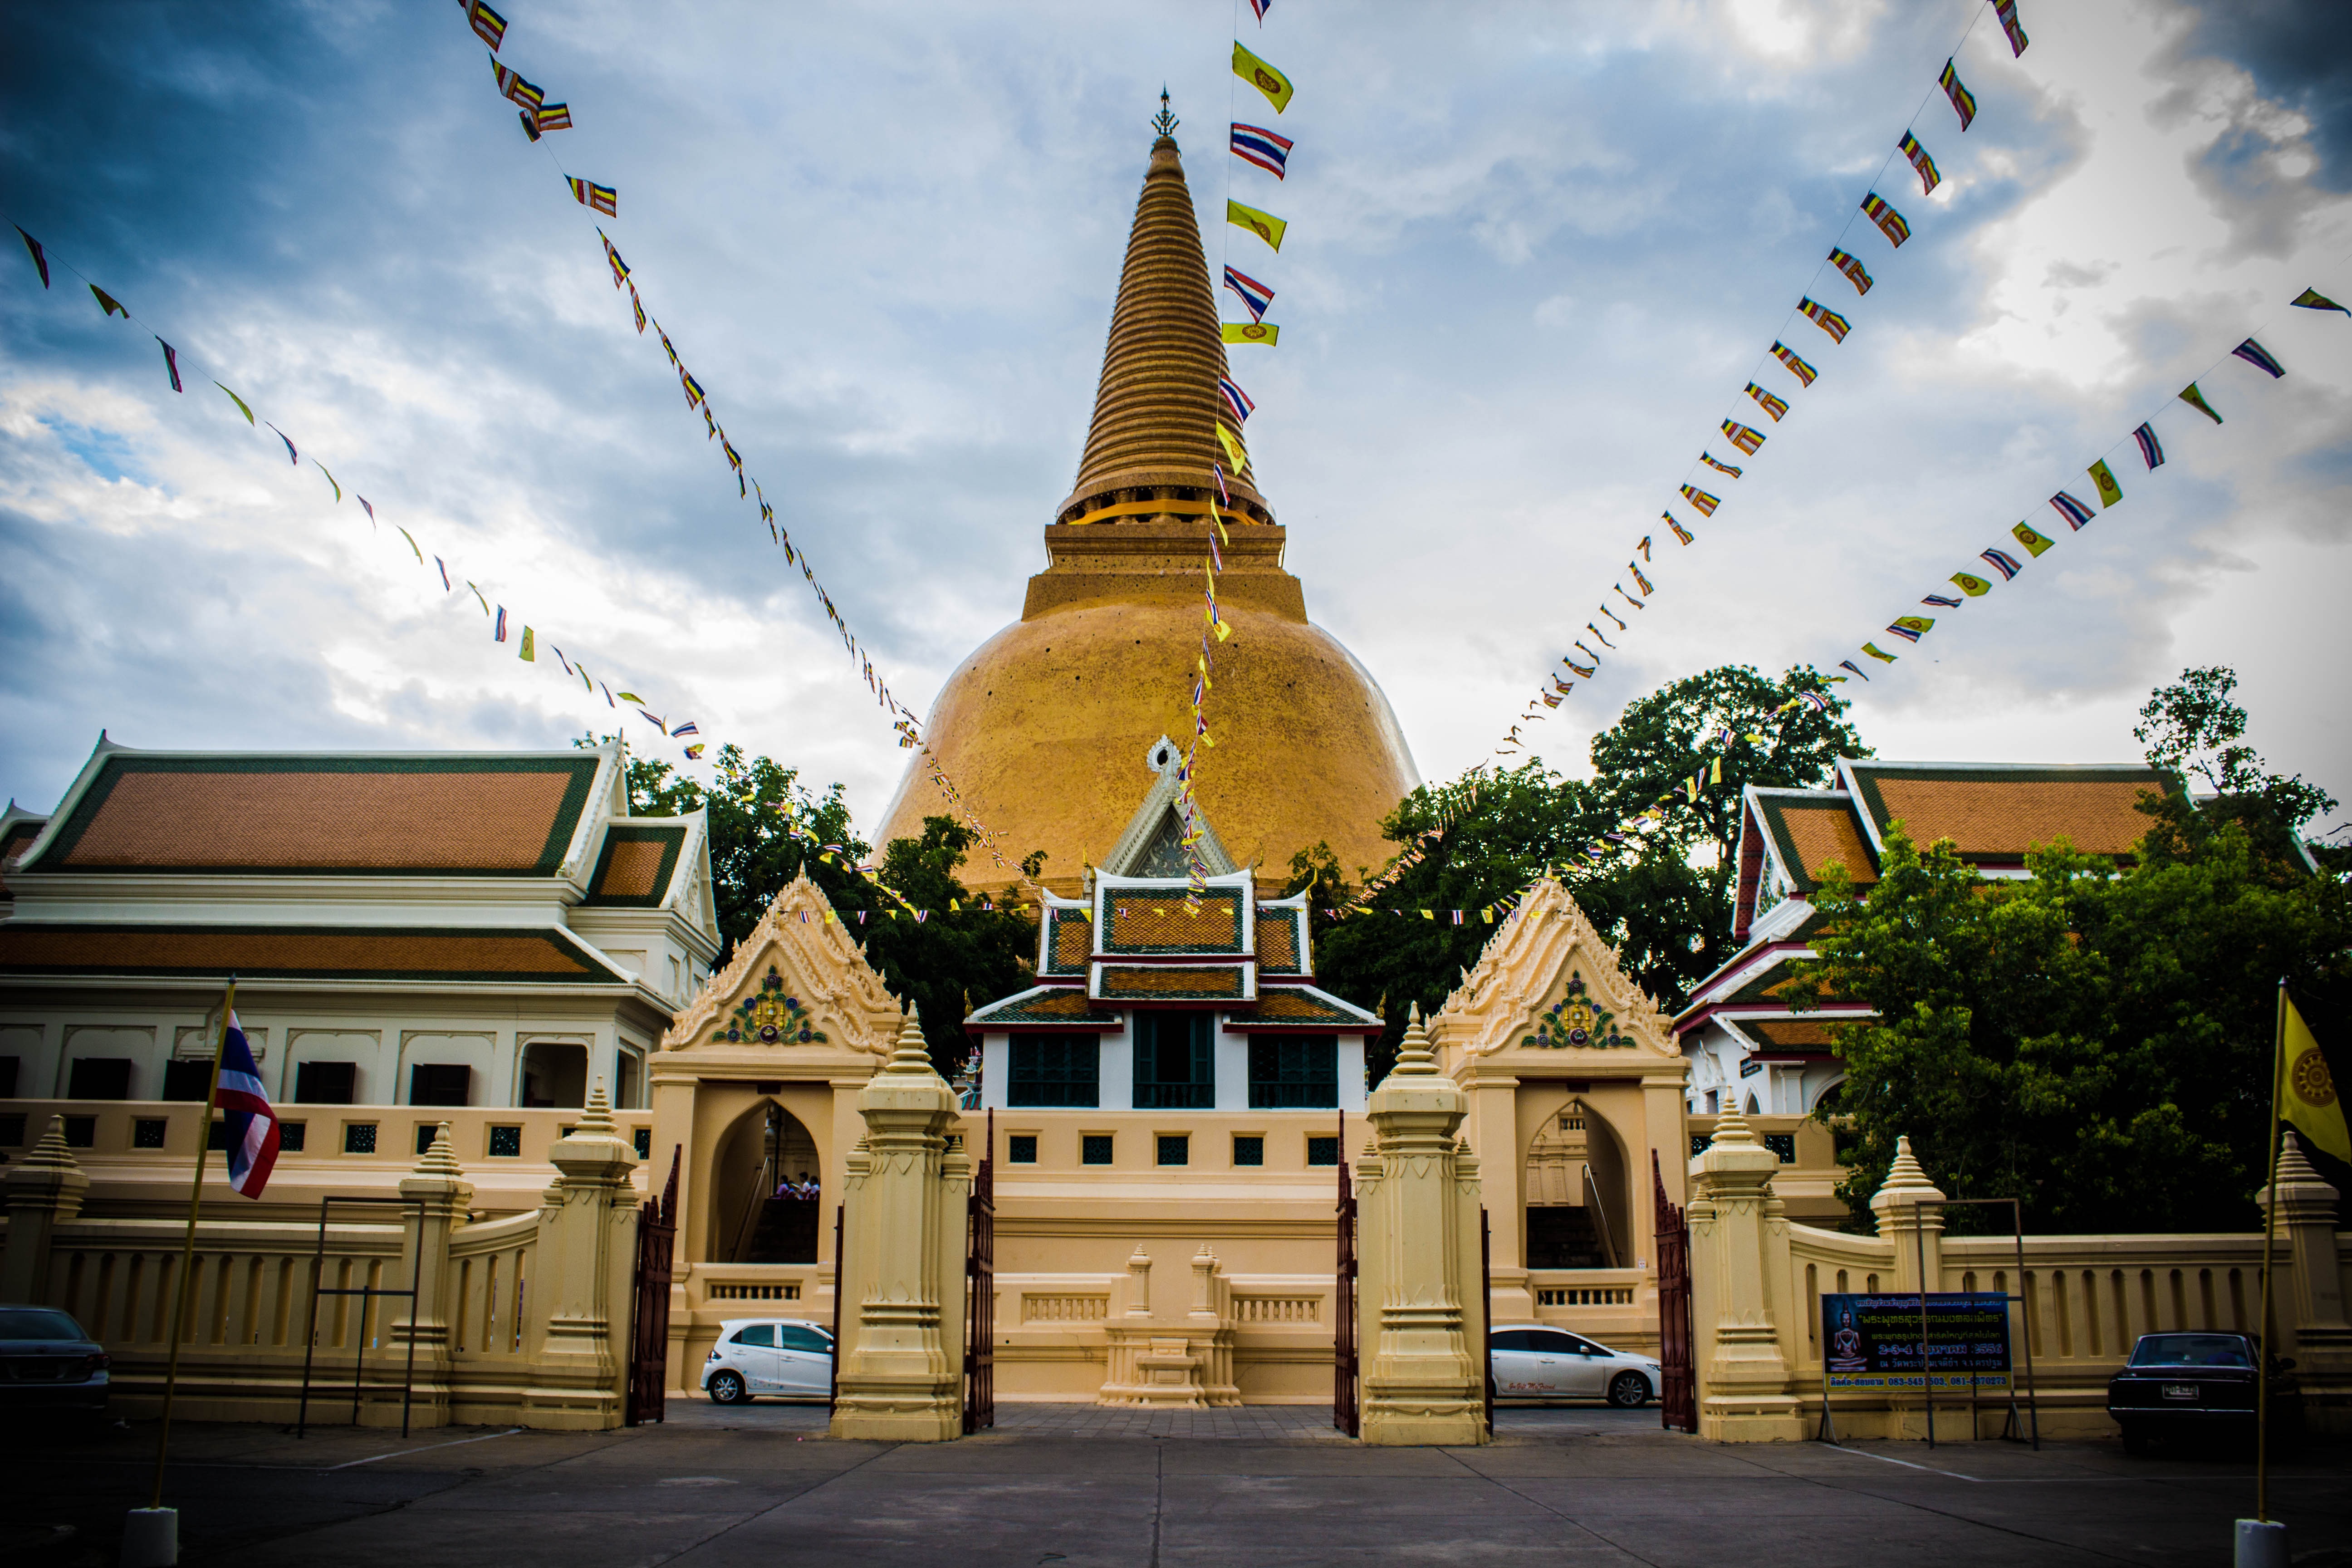
architecture, building, travel, tower, buddhist, buddhism, religion, asia, landmark, tourism, place of worship, thailand, religious, temple, buddha, culture, pagoda, wat, hindu temple